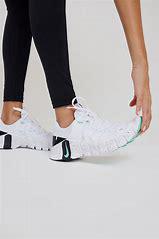
Brand: Nike
Model: Metcon 5